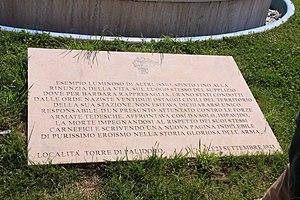
Salvo d'Acquisto est un membre des carabiniers italiens pendant la Seconde Guerre mondiale. Il reçut à titre posthume la médaille d'or de la valeur militaire après s'être désigné volontaire pour être fusillé par les Allemands afin d'épargner 21 personnes qui devaient l'être en représailles.